Agnethe Schibsted-Hansson

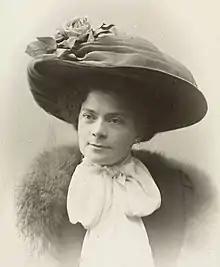

Agnethe Elisabeth Schibsted-Hansson (born Agnethe Schibsted; September 21, 1868 – January 7, 1951) was a Norwegian actress.